Question: Please indicate a possible affordance area of the jump_skateboard that can be used for jumping
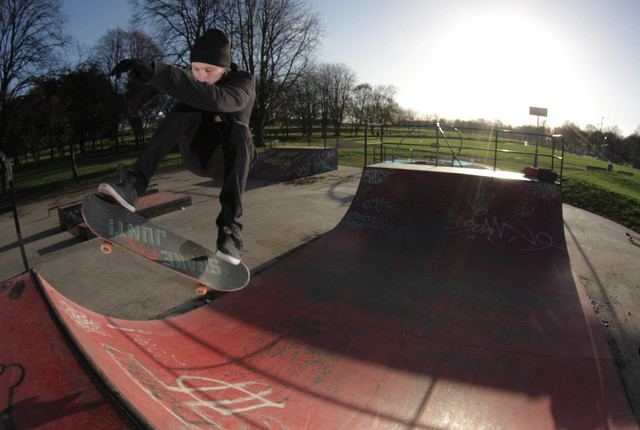
Answer: [73, 171, 261, 299]